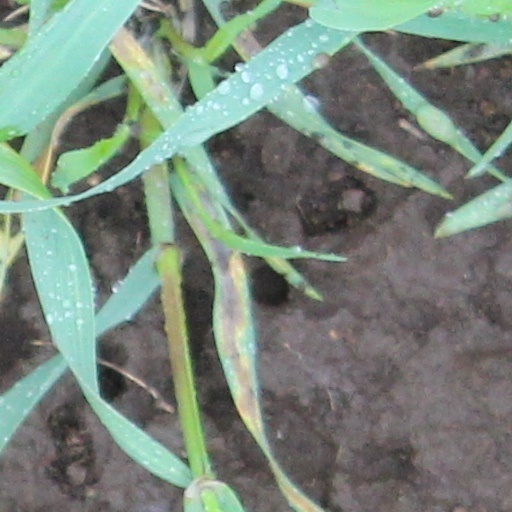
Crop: wheat